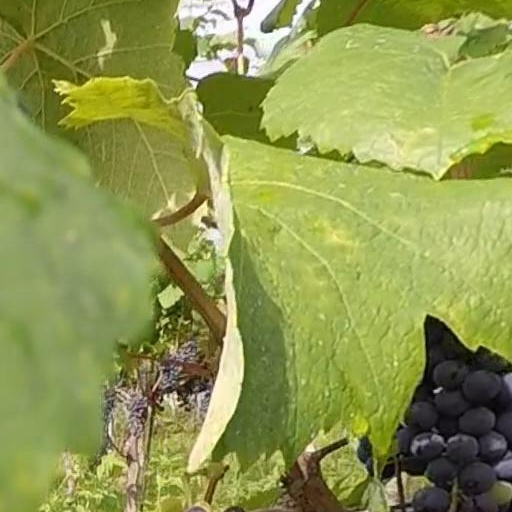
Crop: grape